Helmut Lotti

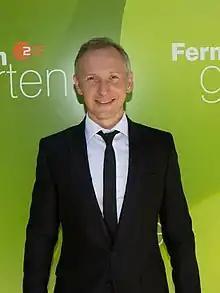
Lotti in 2018

Helmut Lotti (born Helmut Barthold Johannes Alma Lotigiers; 22 October 1969), is a Belgian tenor and singer-songwriter. Lotti performs in several styles and languages. Once an Elvis impersonator, he has sung African and Latino and Jewish music hit records, and he crossed over into classical music in the 1990s. In 2023 he brought a selection of his favourite Heavy Metal songs at Graspop Metal Meeting.